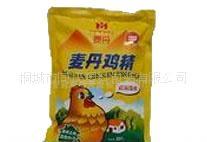
Label: plastic